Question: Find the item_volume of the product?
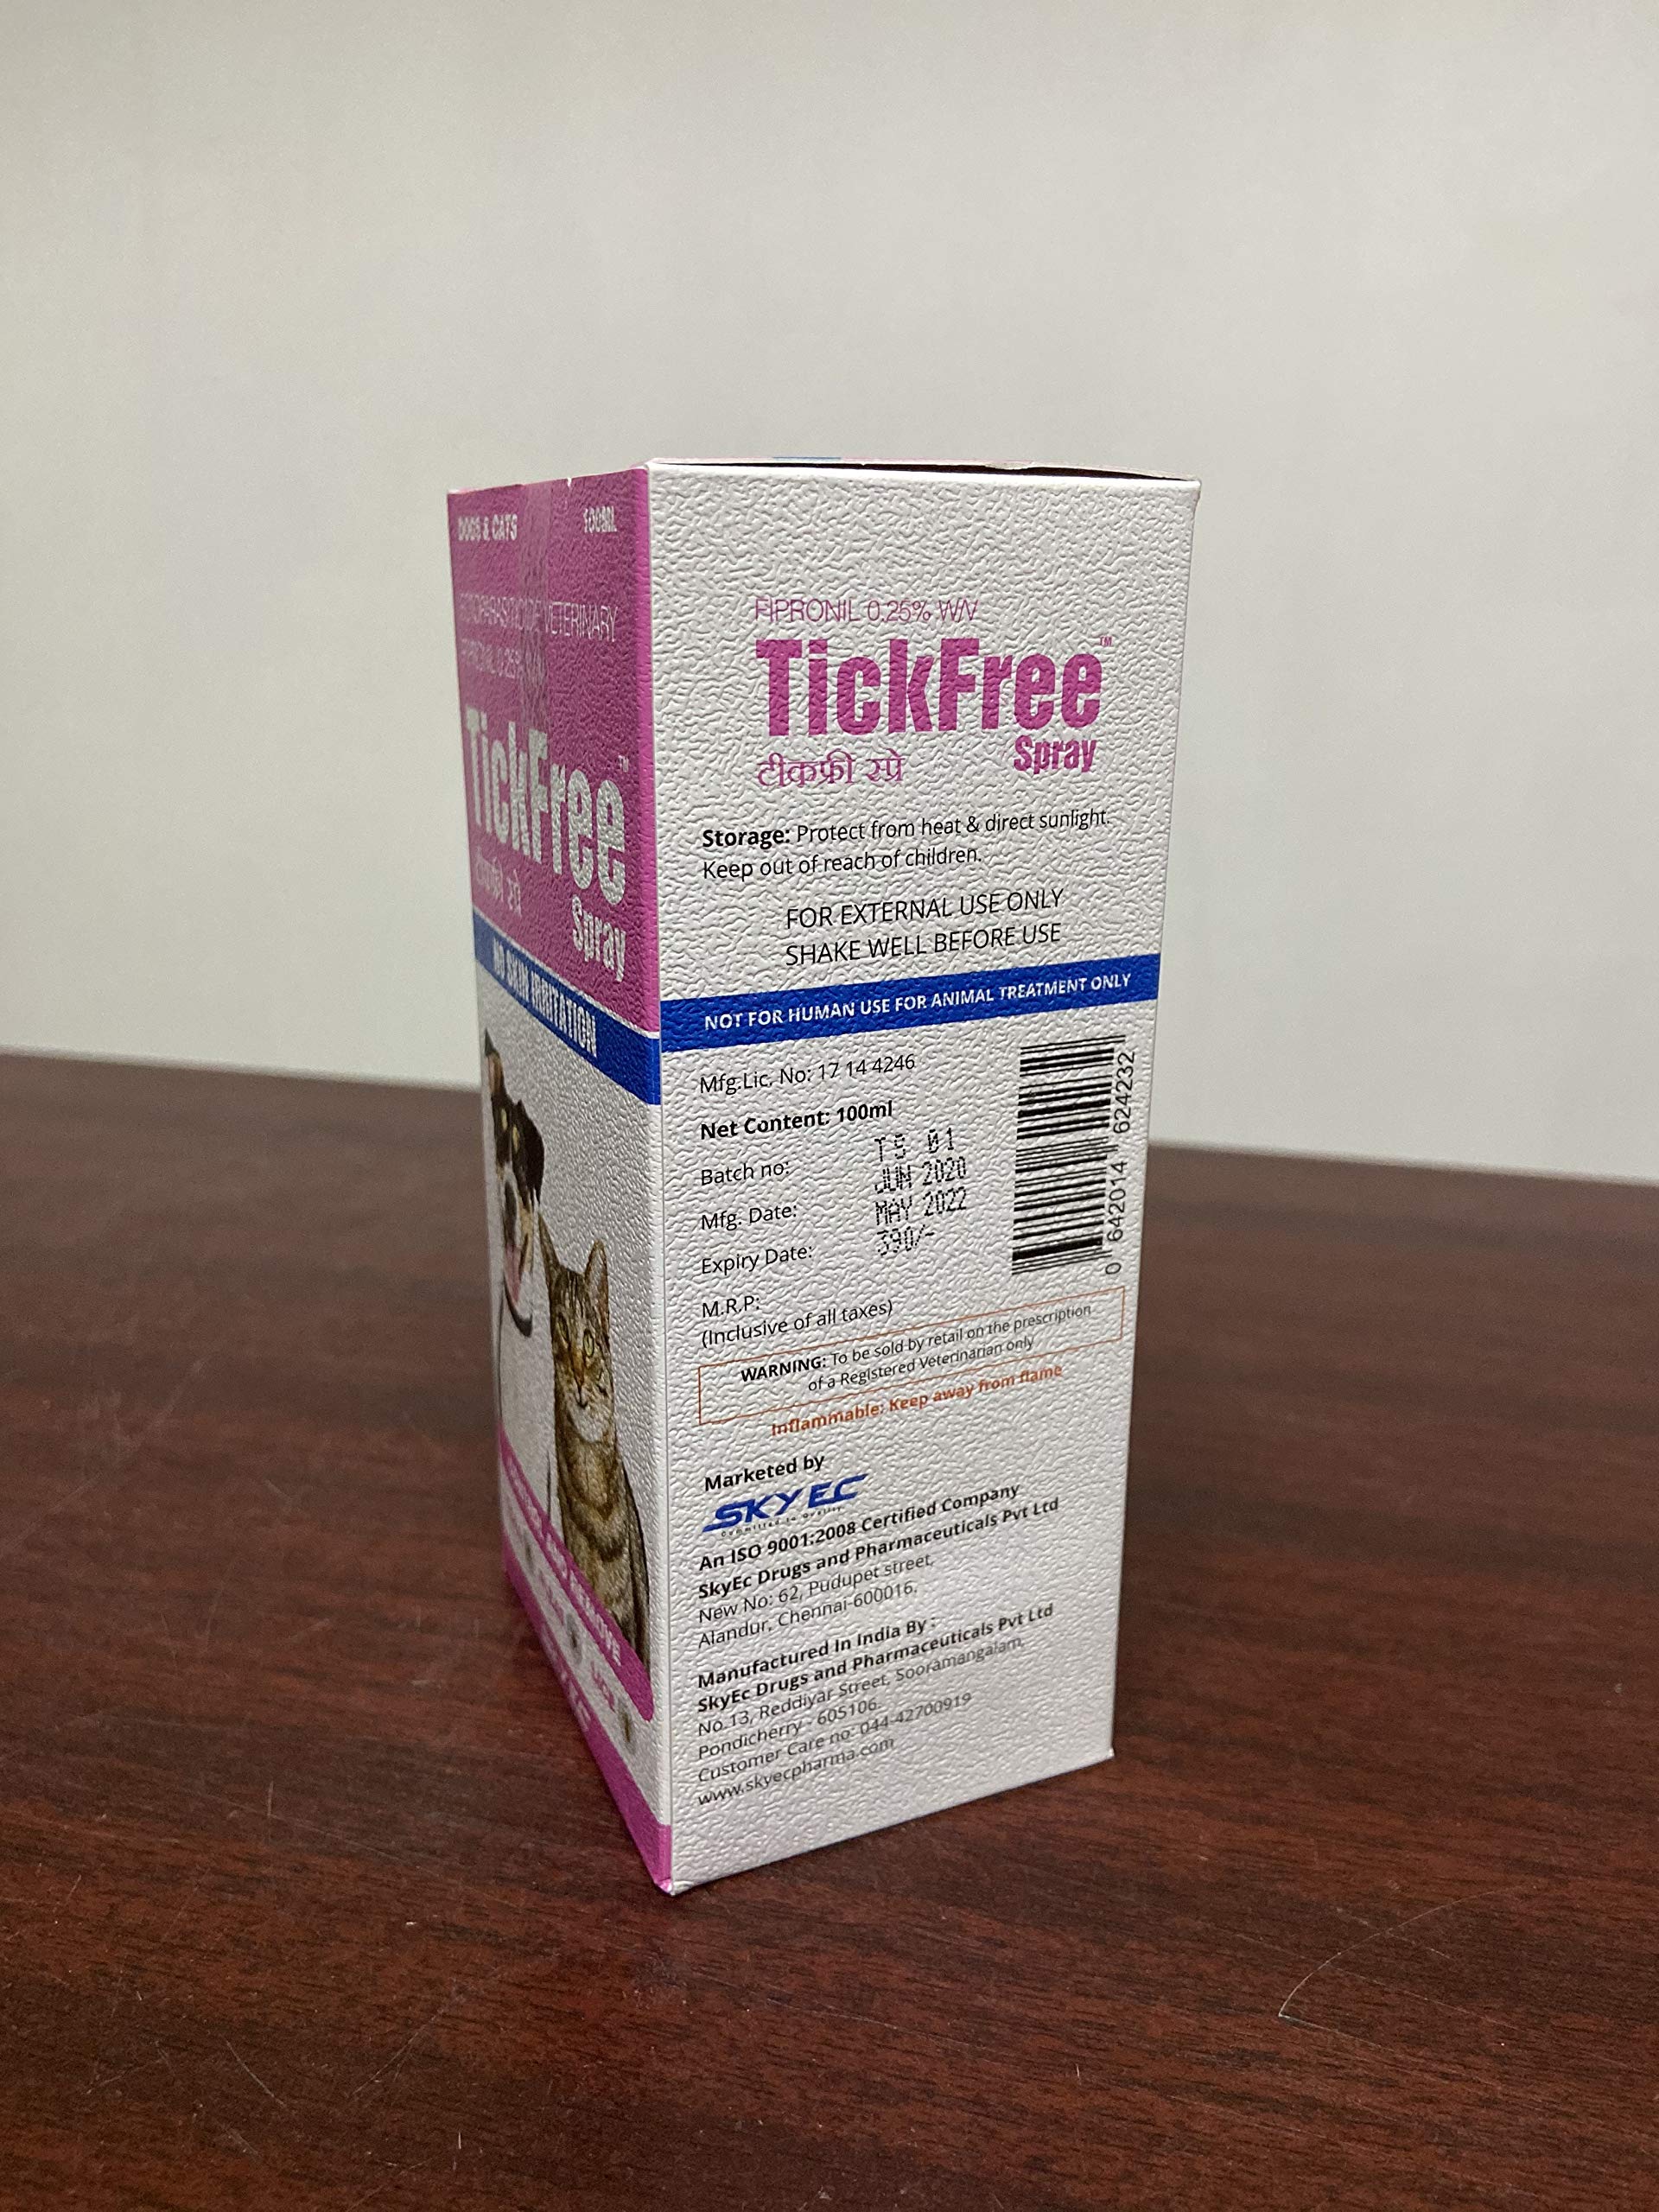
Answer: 100.0 millilitre